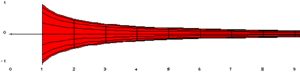
Gabriels horn
Illustration af den venstre ende af Gabriels Horn
Gabriels horn er en matematisk figur med et endeligt rumfang, men uendeligt overfladeareal. Den blev opfundet af Evangelista Torricelli. Navnet referer til Ærkeenglen Gabriel, der efter sigende skulle blæse i hornet ved Dommedag, hvorved det guddommelige forbindes med det uendelige.